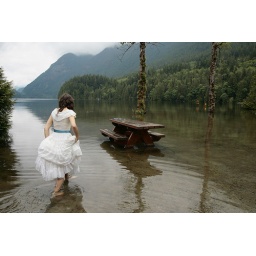
The lake was flooded because of the closure of the hydro dam, and the picnic table and the park sign were sitting in water